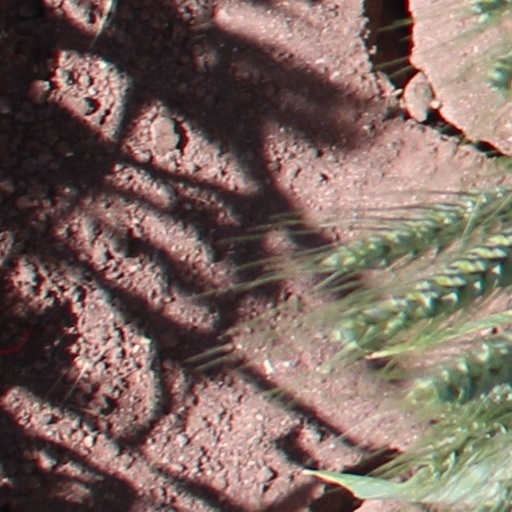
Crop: wheat